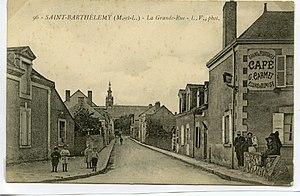
Saint-Barthélemy-d’Anjou vers 1910.
Saint-Barthélemy-d'Anjou est une commune française située dans le département de Maine-et-Loire, en région Pays de la Loire. Elle se trouve dans la banlieue est d'Angers.